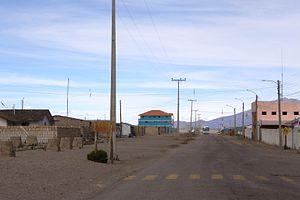
Rue principale (route A-55) de Colchane, commune de Colchane, Province de Iquique, région I,Chili Español: Calle principal (carretera A-55) de Colchane, comuna de Colchane,provincia de Iquique, Región I, Chile
Colchane est une commune du Chili située dans la province de Choapa qui fait partie de la région de Tarapacá au nord du Chili. En 2016, sa population s'élevait à 1 688 habitants. La superficie de la commune est de 4 016 km².